72nd Street (Manhattan)

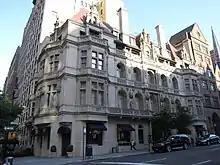
The Gertrude Rhinelander Waldo House, 72nd Street and Madison Avenue.

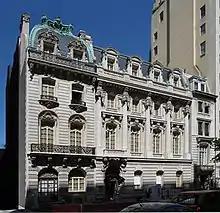
The Henry T. Sloane House and Oliver Gould Jennings House on 7–9 East 72nd Street

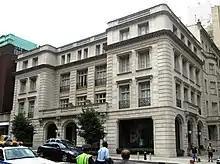
888 Madison Avenue at East 72nd Street, constructed for Ralph Lauren in 2010

72nd Street is one of the major bi-directional crosstown streets in New York City's borough of Manhattan. The street primarily runs through the Upper West Side and Upper East Side neighborhoods. It is one of the few streets to go through Central Park via Women's Gate, Terrace Drive, and Inventors Gate, though Terrace Drive is often closed to vehicular traffic.